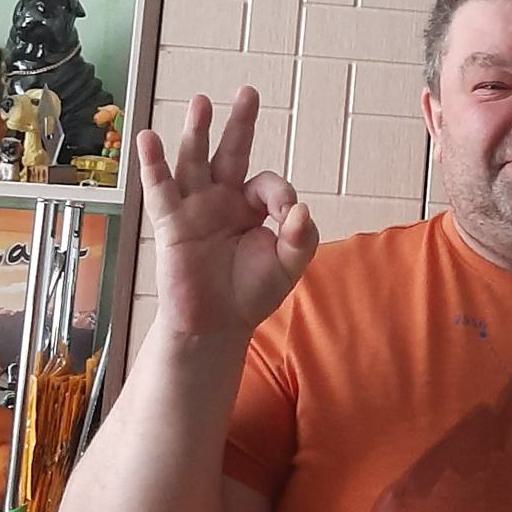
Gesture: ok